Wanda (film)

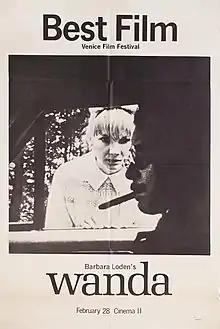
American theatrical poster

Wanda is a 1970 American independent drama film written and directed by Barbara Loden, who also stars in the title role. Set in the anthracite coal region of eastern Pennsylvania, the film focuses on an apathetic woman with limited options who inadvertently goes on the run with a bank robber.